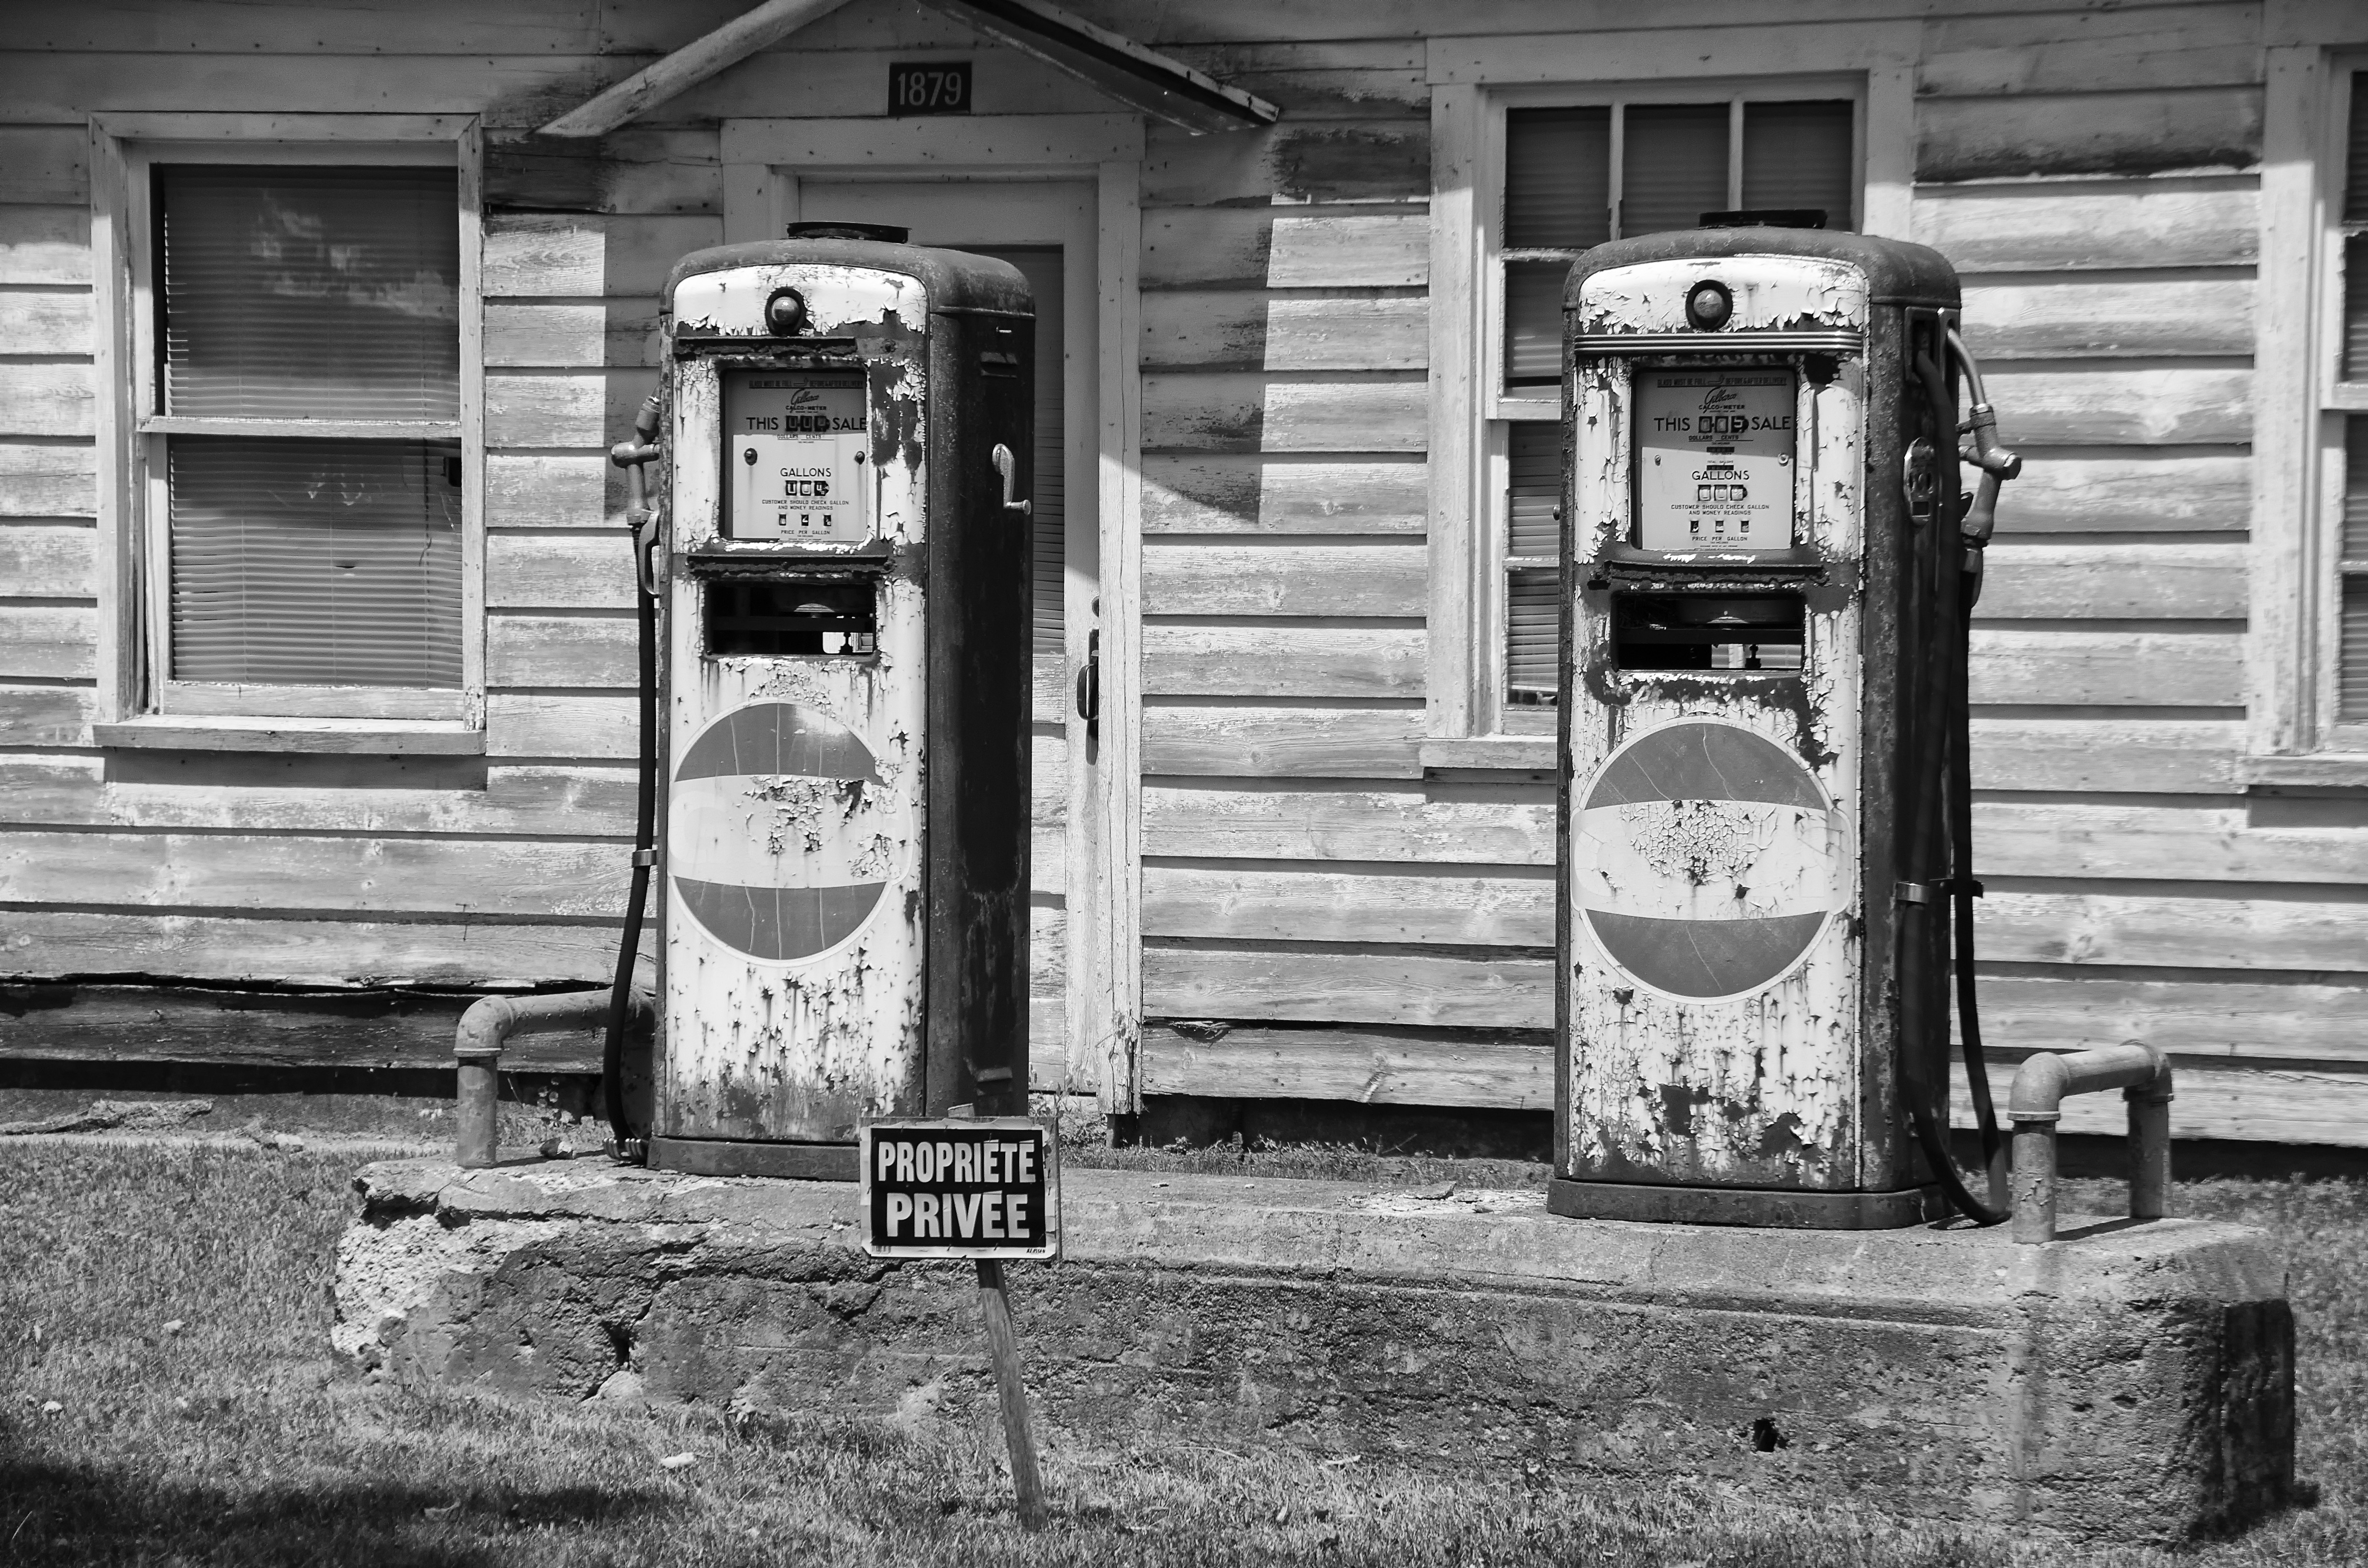
nature, black and white, wood, road, white, street, black, monochrome, door, canada, quebec, sherbrooke, urban area, monochrome photography